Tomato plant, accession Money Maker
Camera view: bottom (45 deg); turntable rotation: 30 degrees
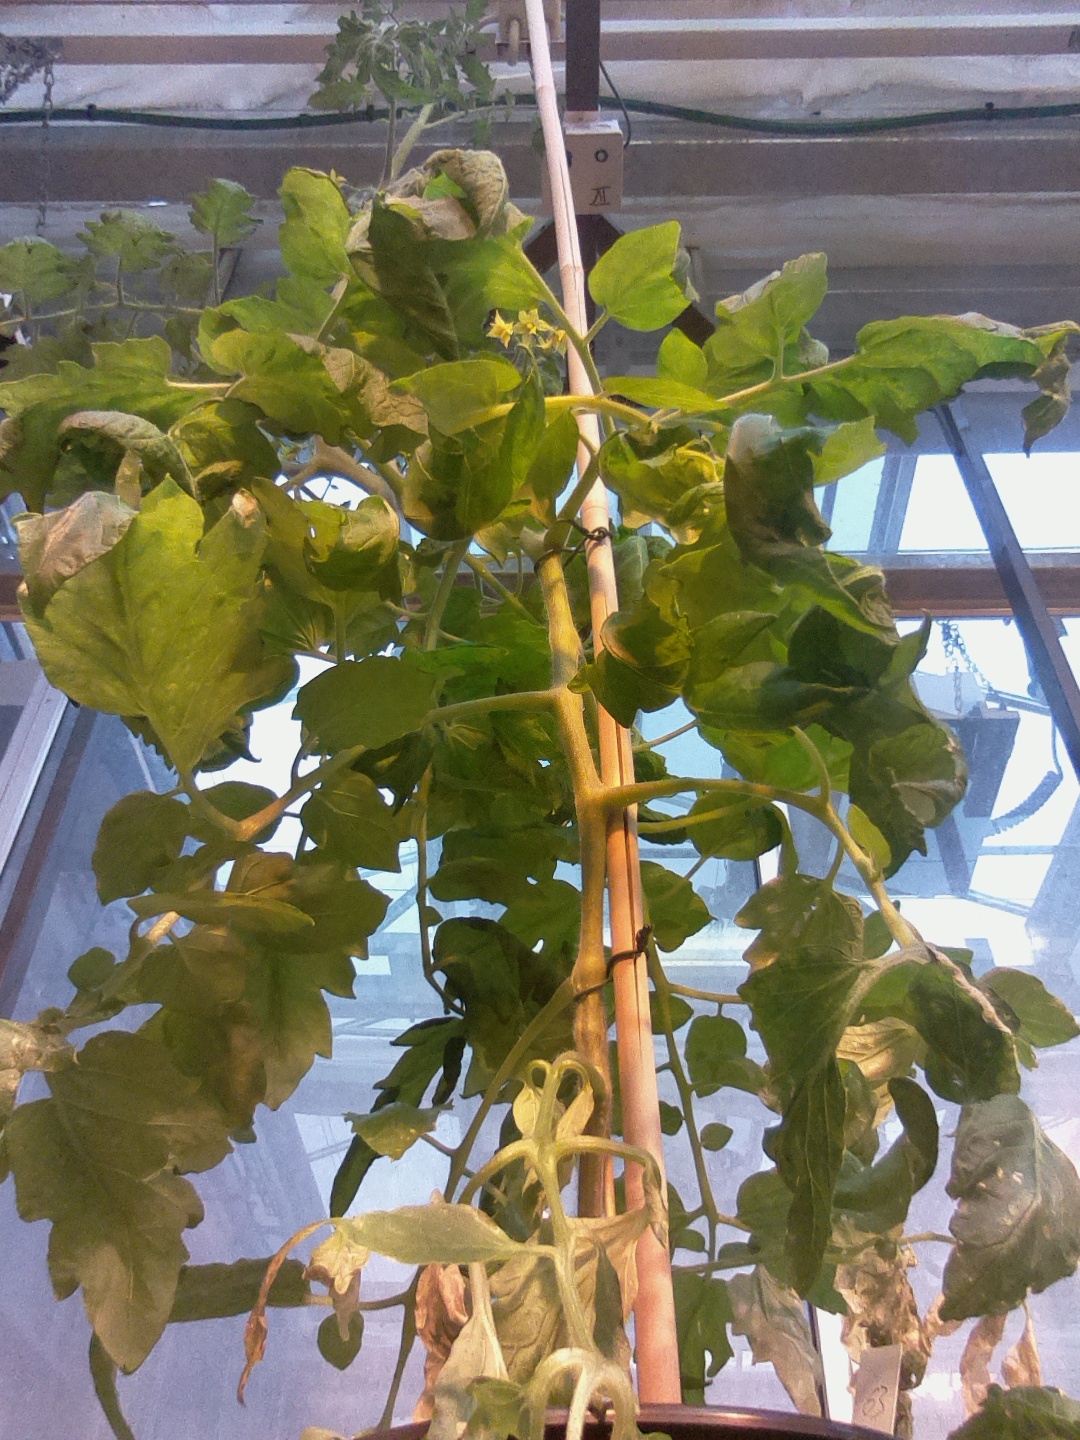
BBCH growth stage 70: Fruits at the main stem or branches visibles